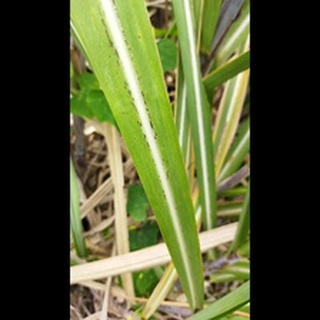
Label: sugarcane_rust